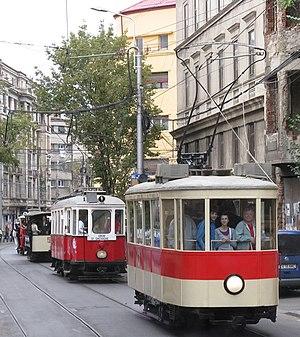
Le tramway de Bucarest est composé de 27 lignes exploitées par la Societatea de Transport București. C'est l'un des réseaux de tramway les plus étendus au monde et l'un des plus grands d'Europe après Moscou, Saint-Petersbourg, Budapest et Prague et Vienne.